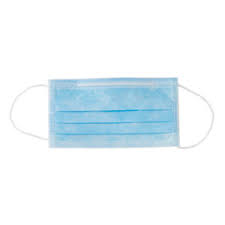
Waste category: trash